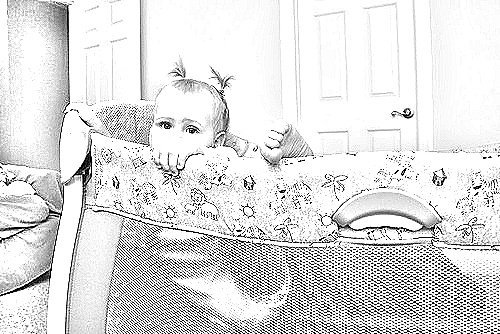
Portrait style: Sketch Portrait